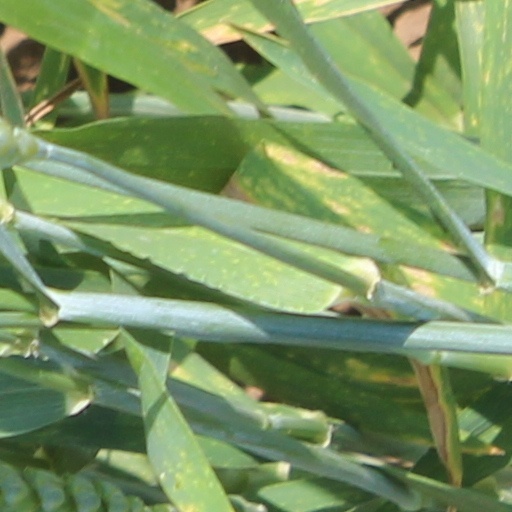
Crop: wheat